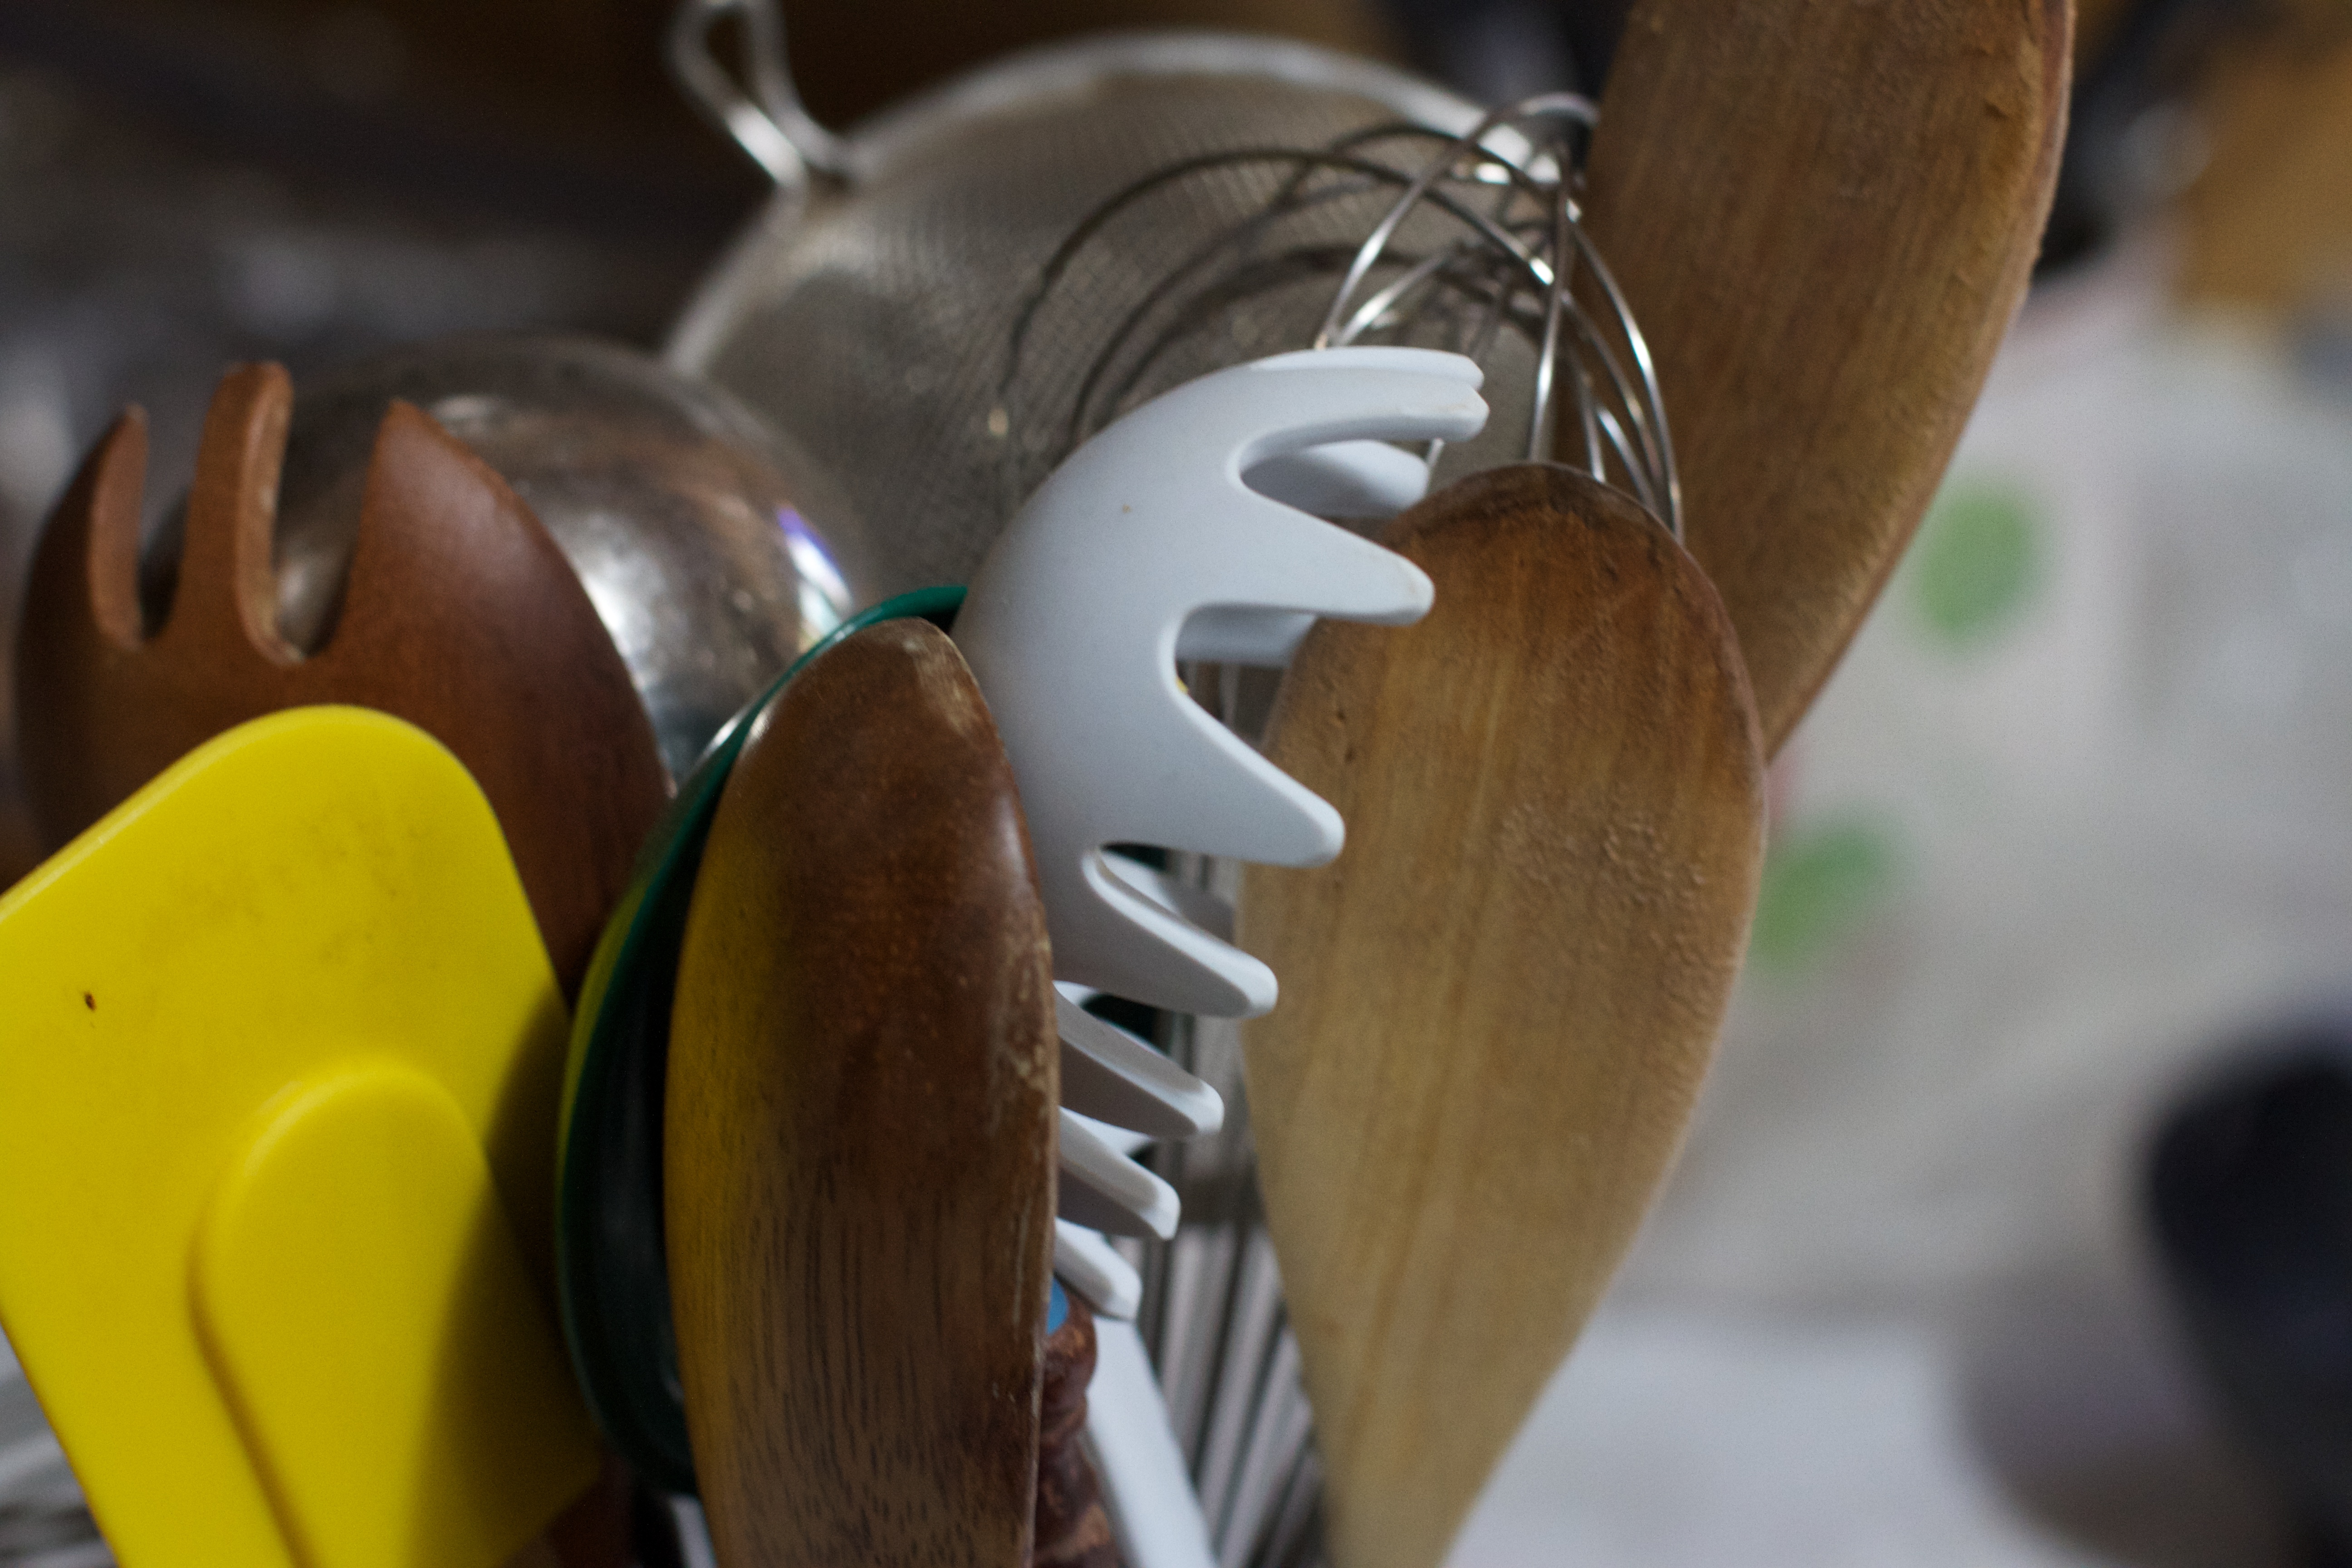
hand, wood, flower, spring, color, kitchen, close up, art, macro photography